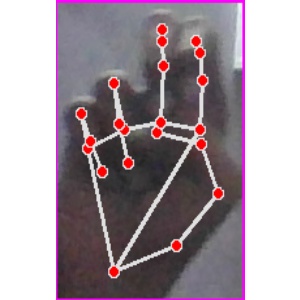
अक्षर: ह